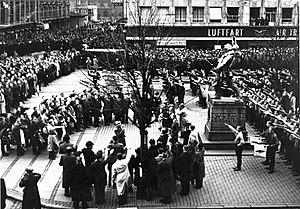
Le Parti national-socialiste des travailleurs danois était un parti politique danois d'extrême droite et rattaché à la famille politique du fascisme. Il était le plus important parti nazi du Danemark avant et pendant la Seconde Guerre mondiale.